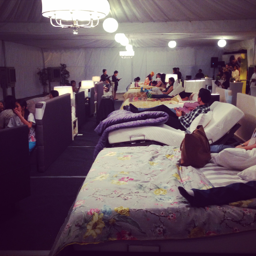
the set - up for the event .